Adoree' Jackson

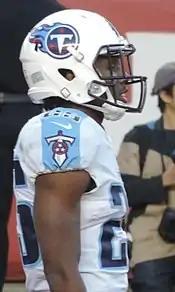
Jackson in 2017

The Tennessee Titans selected Jackson in the first round (18th overall) of the 2017 NFL draft.